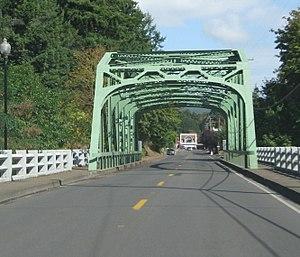
Stand by Me ou Compte sur moi au Québec est une comédie dramatique américaine réalisée par Rob Reiner, sortie en 1986. Il s’agit de l’adaptation de la nouvelle Le Corps publiée dans le recueil Différentes Saisons de Stephen King.